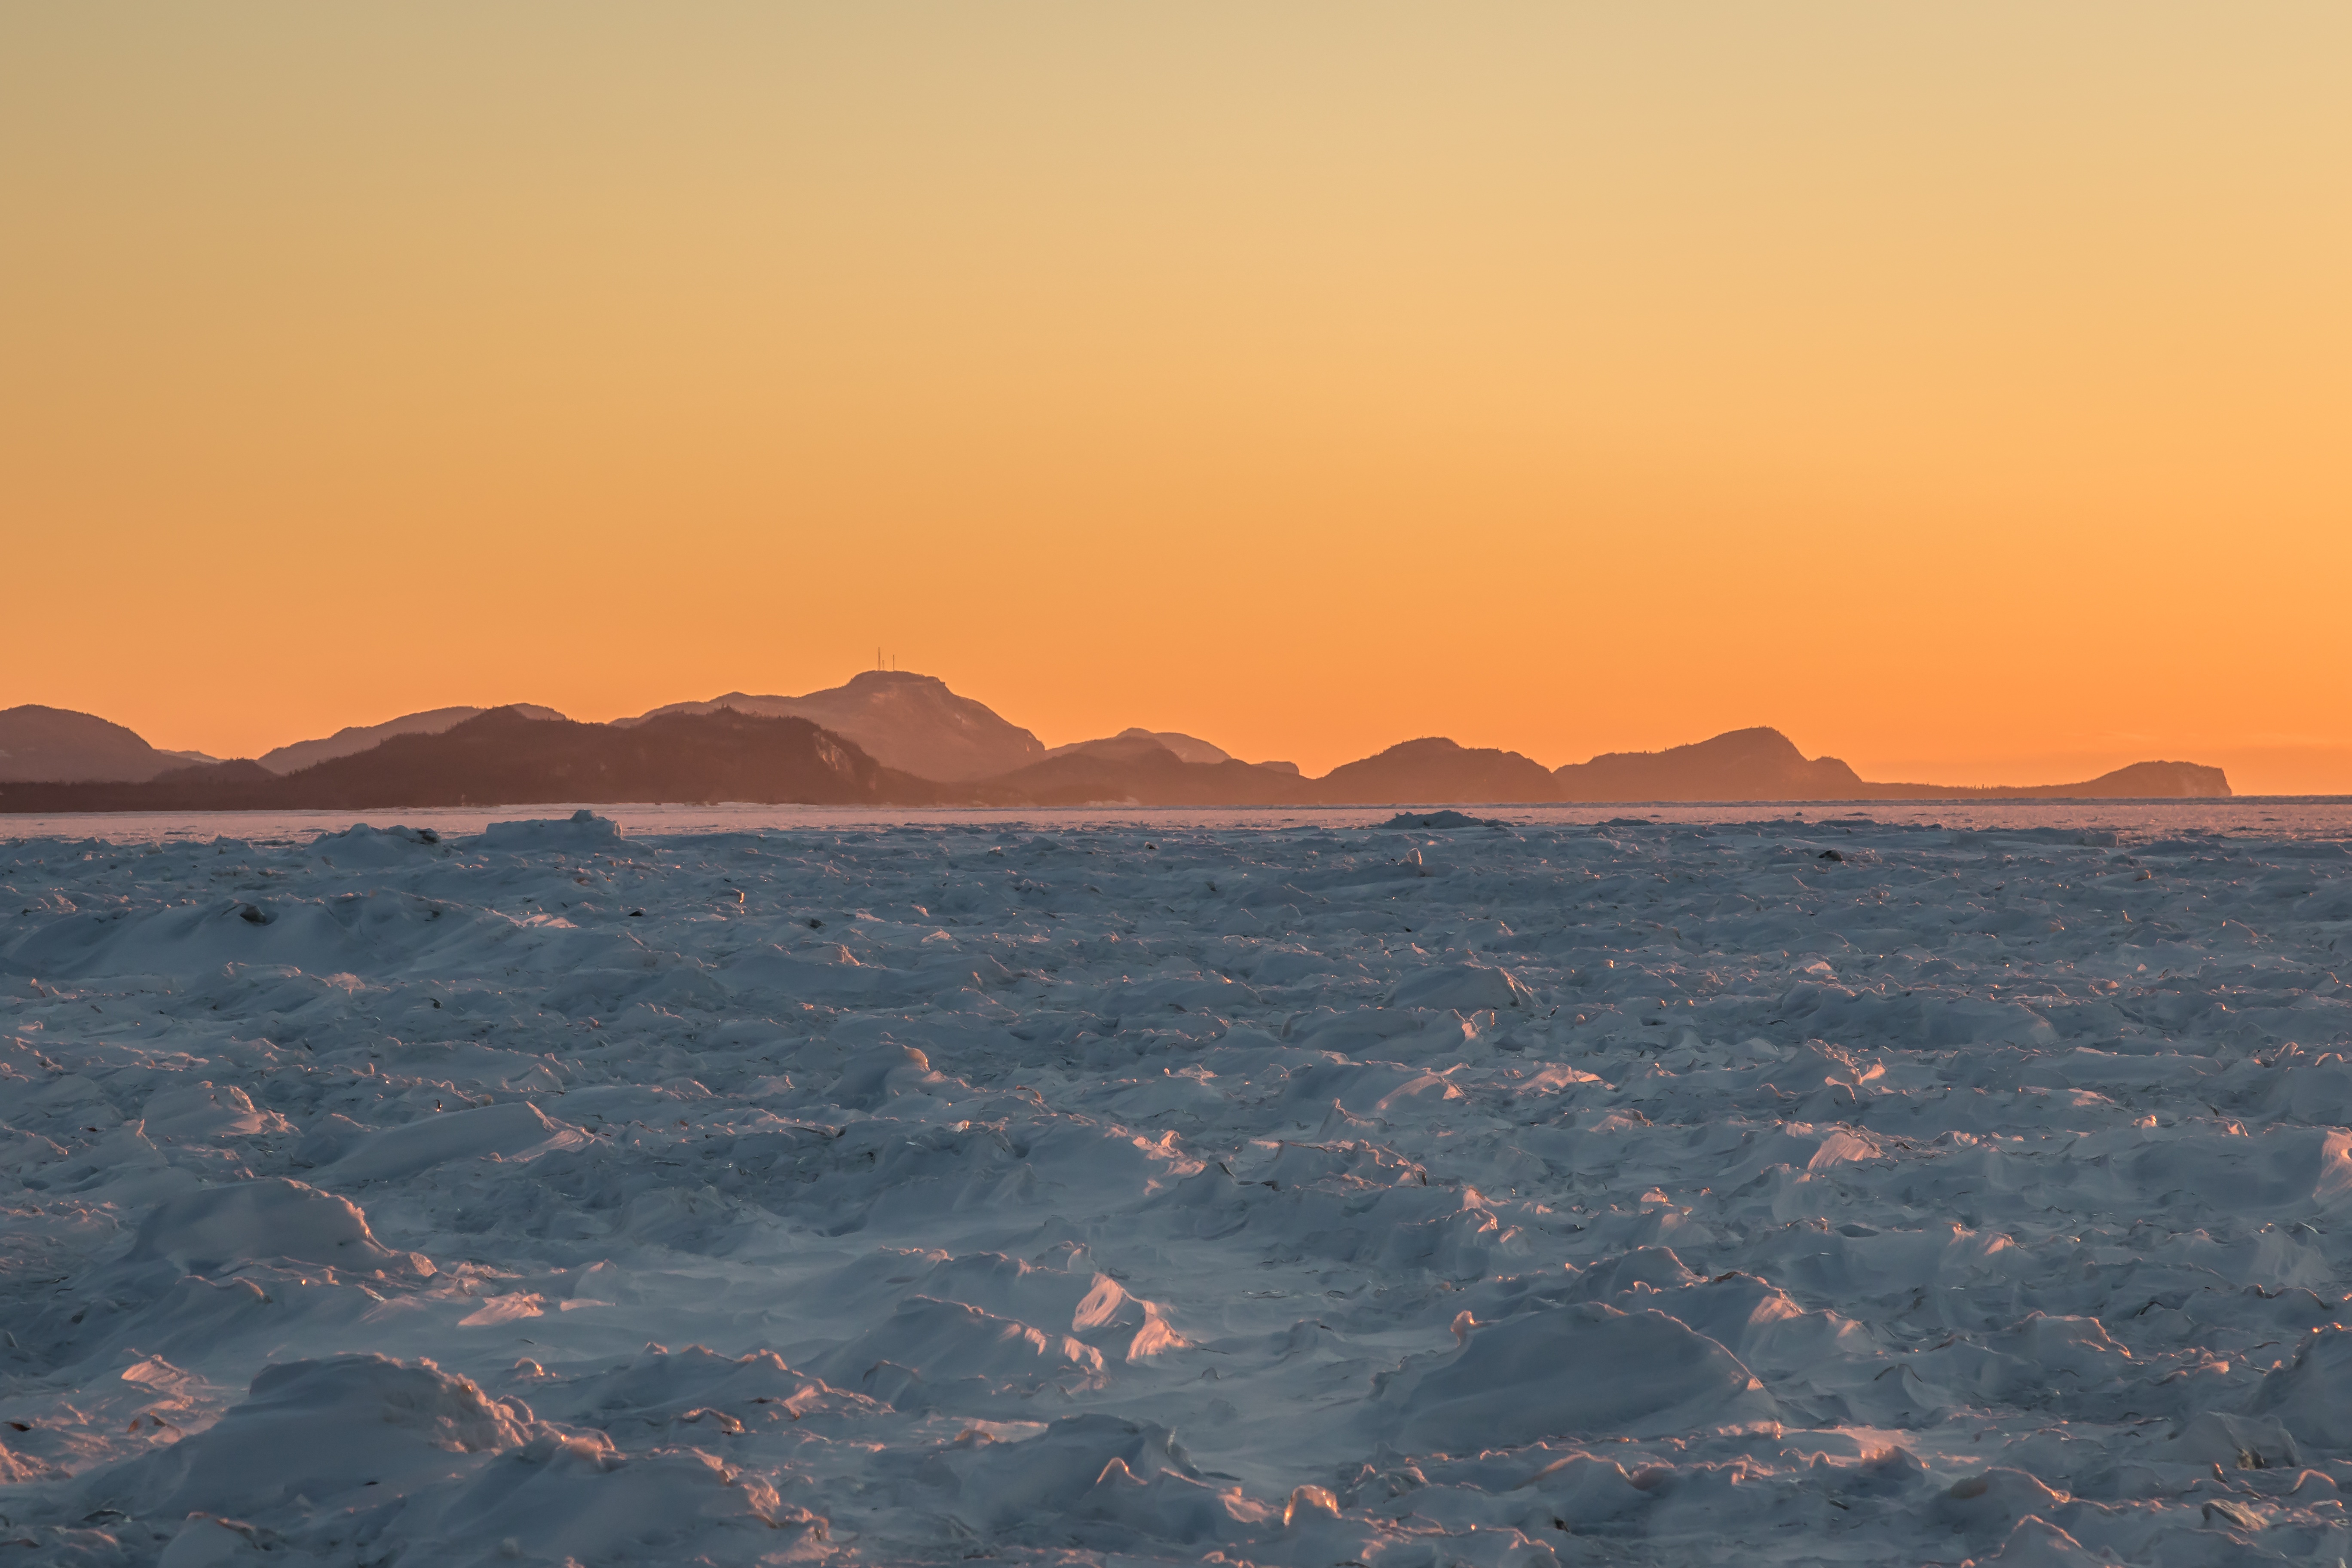
landscape, sea, coast, horizon, mountain, sky, sun, sunrise, sunset, morning, hill, desert, lake, dawn, dusk, evening, plain, plateau, afterglow, landform, natural environment, atmospheric phenomenon, aeolian landform, mountainous landforms